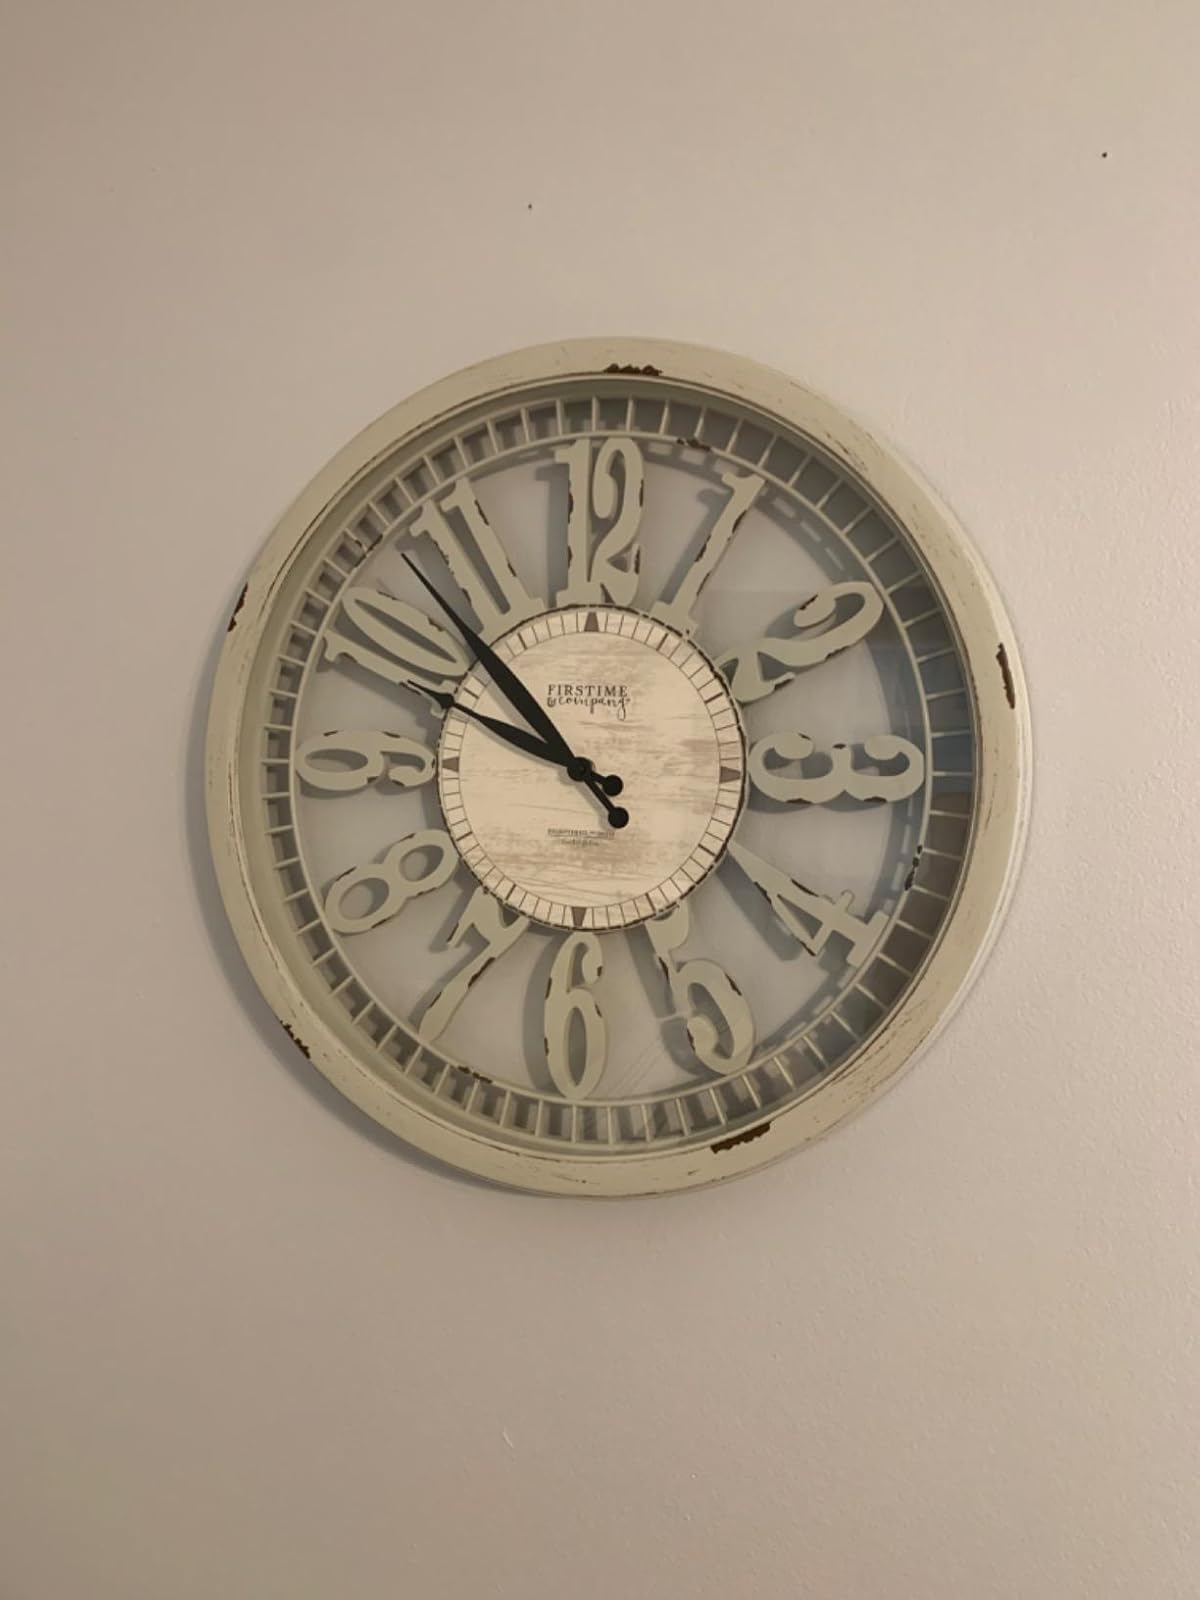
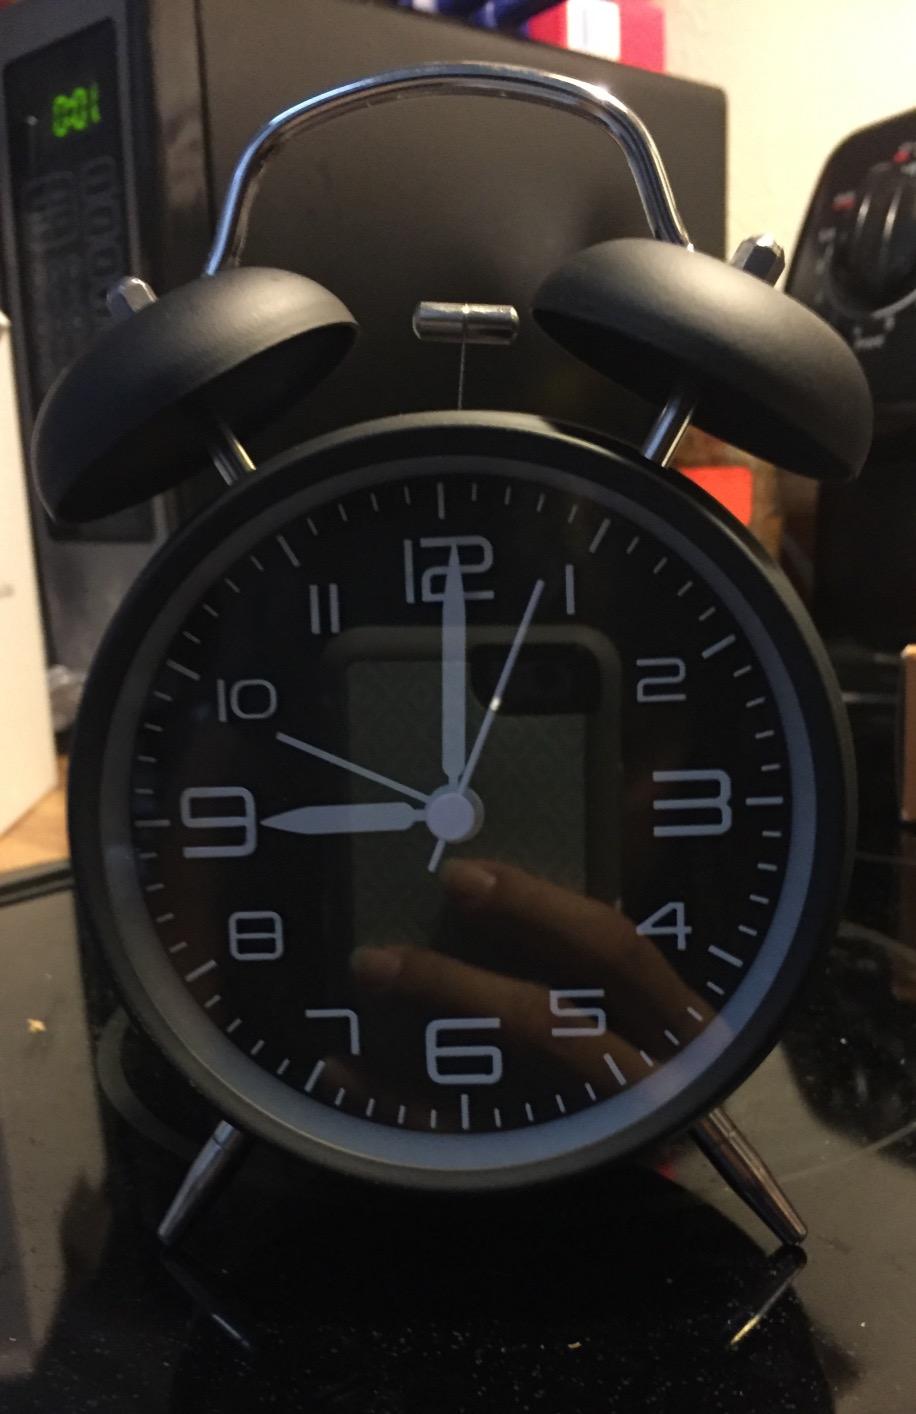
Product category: clock
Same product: no